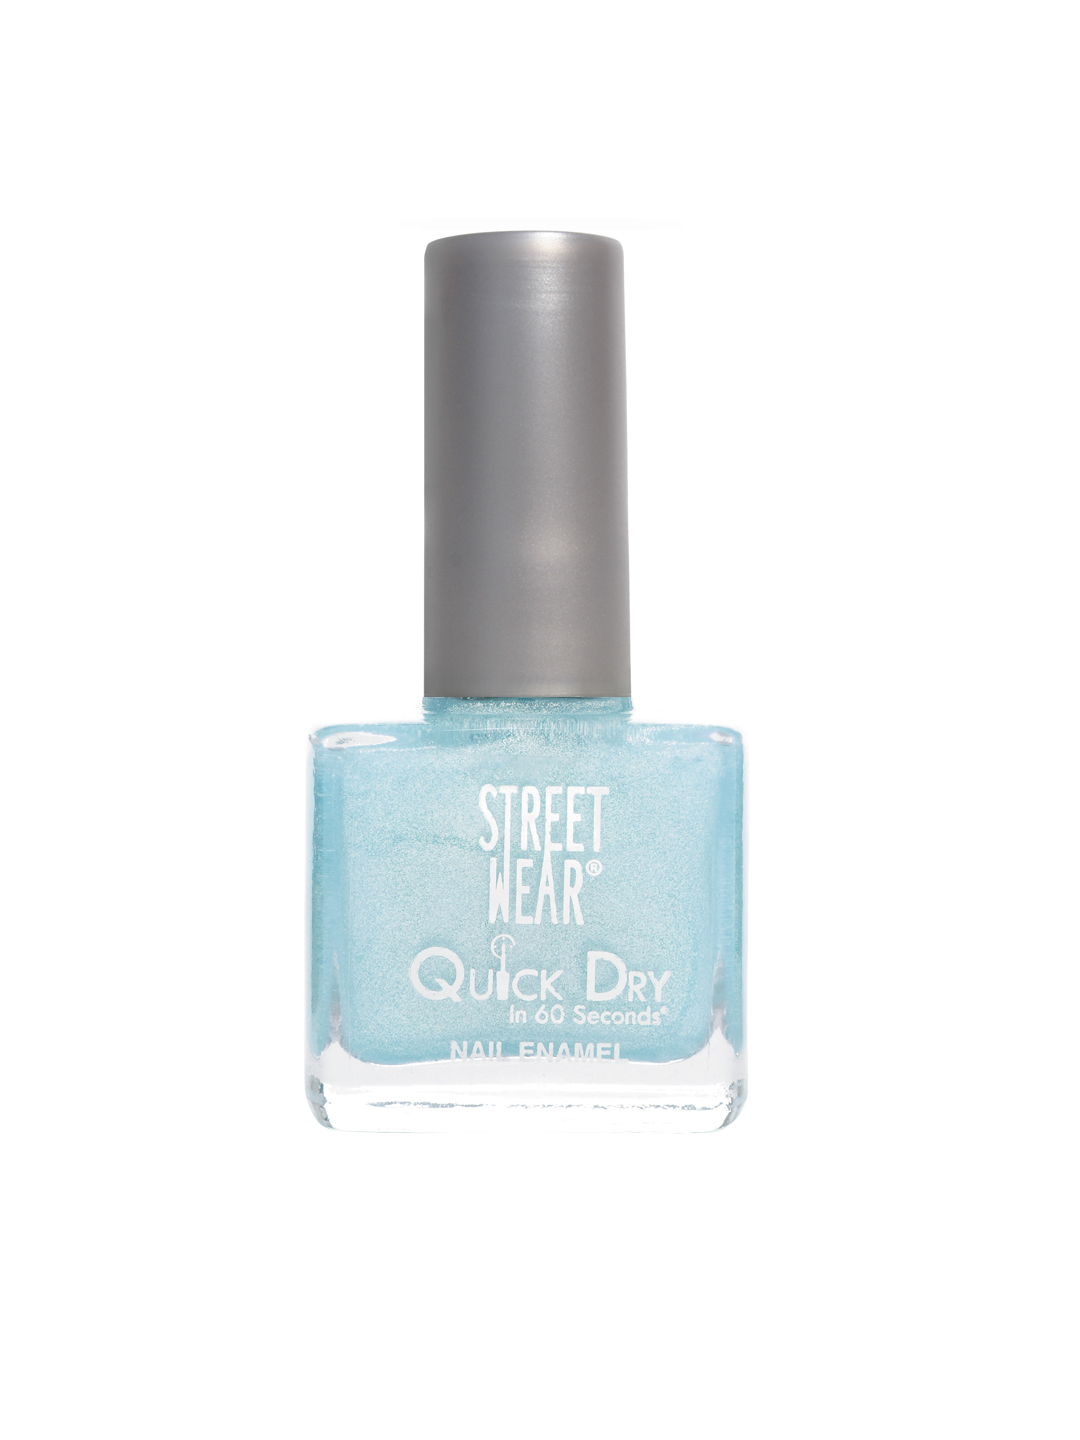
Streetwear Icy Blue Nail Polish # 68
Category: Personal Care / Nails / Nail Polish
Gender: Women
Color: Blue
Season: Spring 2017
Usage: NA